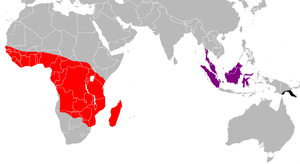
Distribution des sous-espèces du Milan des chauves-souris (Macheiramphus alcinus). Derivé de